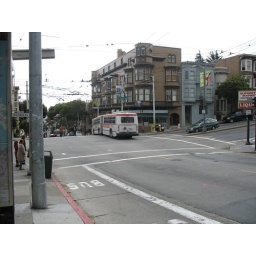
i'm in the brown building, 3rd floor sedon from the left window